Analytic philosophy

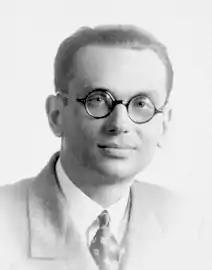
Kurt Gödel

Communitarians such as Alasdair MacIntyre, Charles Taylor, Michael Walzer, and Michael Sandel advance a critique of liberalism that uses analytic techniques to isolate the main assumptions of liberal individualists, such as Rawls, and then challenges these assumptions. In particular, communitarians challenge the liberal assumption that the individual can be considered as fully autonomous from the community in which he is brought up and lives. Instead, they argue for a conception of the individual that emphasizes the role that the community plays in forming his or her values, thought processes, and opinions. While in the analytic tradition, its major exponents often also engage at length with figures generally considered continental, notably G. W. F. Hegel and Friedrich Nietzsche.